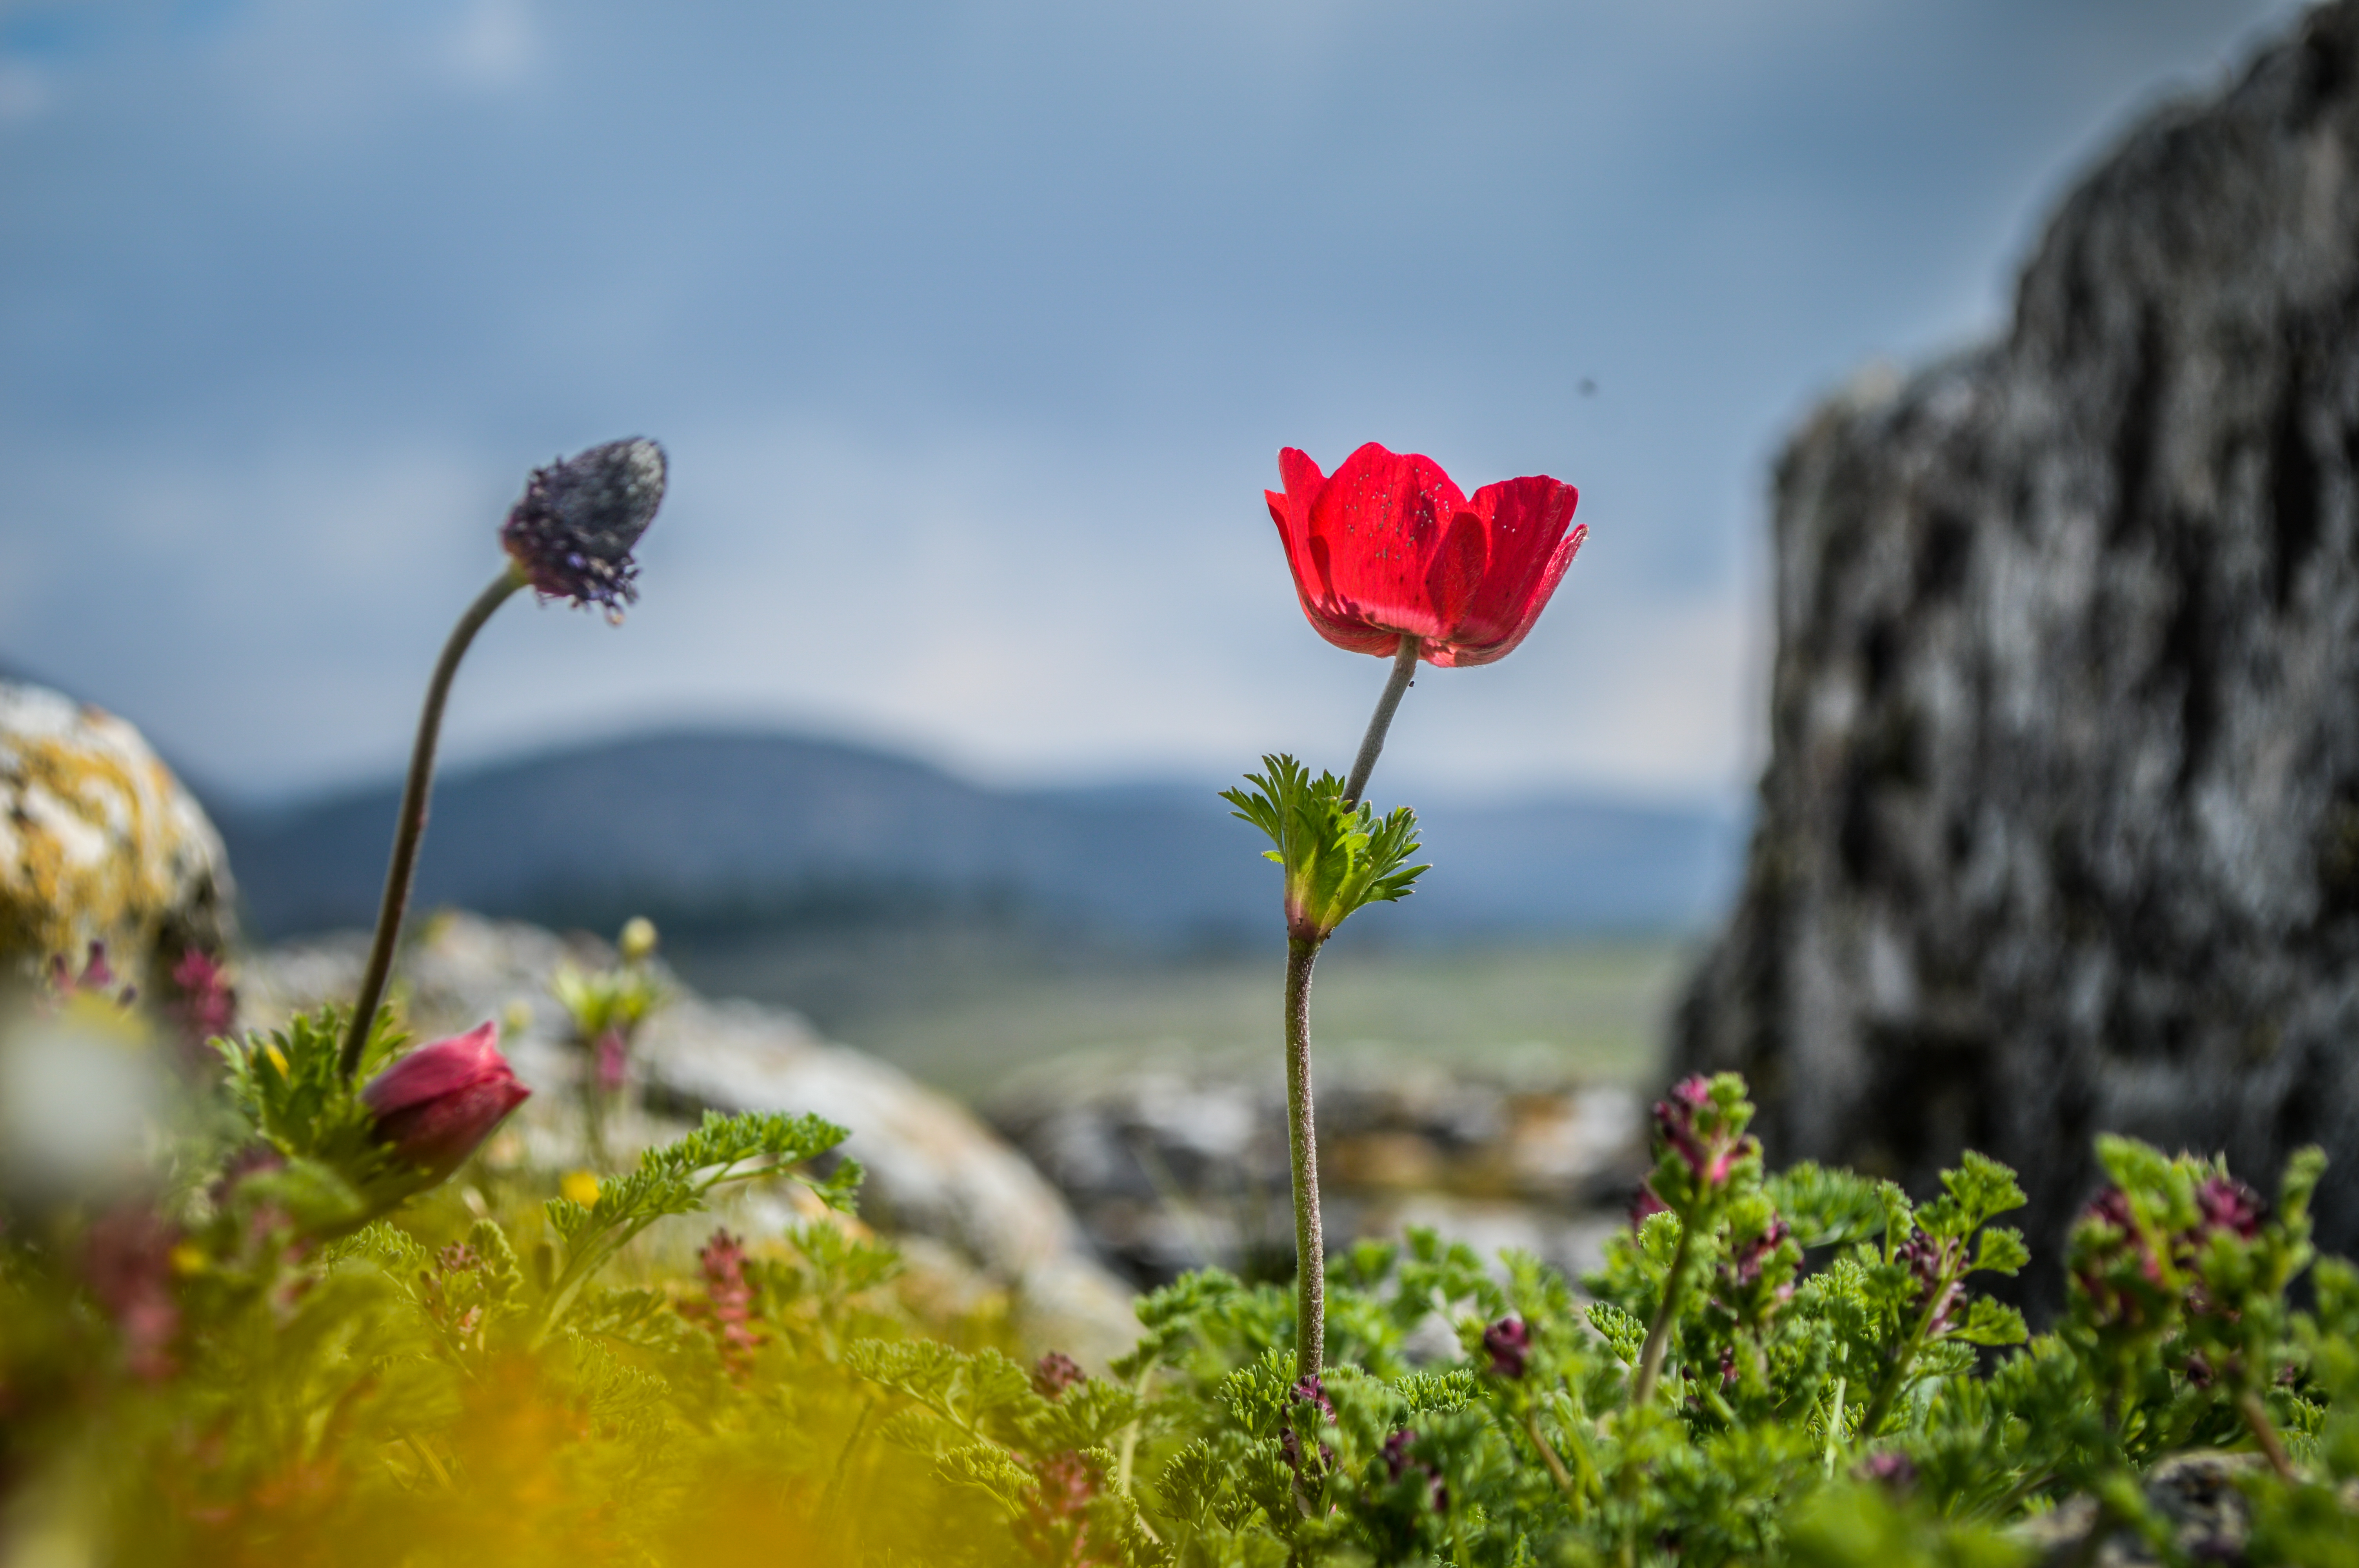
flower, ancient, background, beautiful, blossom, blue, castle, city, cotton, denizli, field, flowers, grass, green, heritage, hierapolis, landscape, mineral, mountain, natural, nature, outdoor, pamukkale, poppy, rome, ruined, scenic, site, sky, spring, summer, tourism, travel, turkey, unesco, view, white, natural landscape, red, plant, petal, wildflower, flowering plant, coquelicot, meadow, plant stem, poppy family, cloud, rural area, sunlight, anemone, photography, corn poppy, macro photography, grassland